Konrad Horny

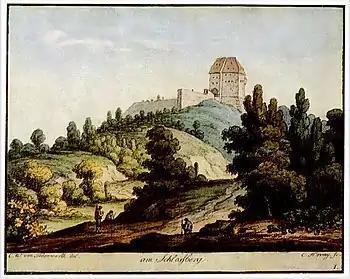
The Schlossberg (Castle Mountain), Eisenach

Johann Konrad Horny (November 1764, Mainz – 7 November 1807, Weimar) was a German painter, graphic artist, and copper engraver.